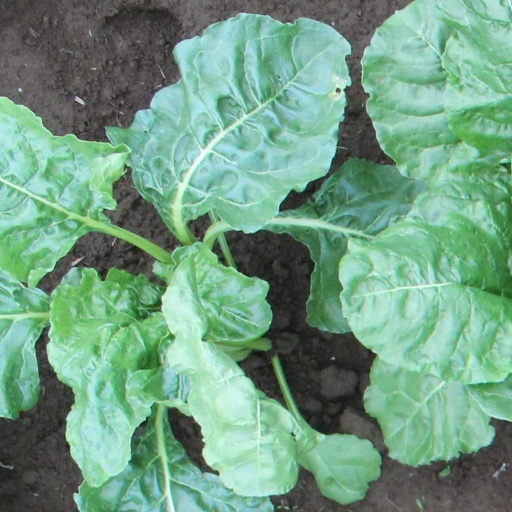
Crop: sugar beet